Answer in natural language. How many Doorways are visible in the scene? Choose between the following options: 1, 5, 4, 6 or 1
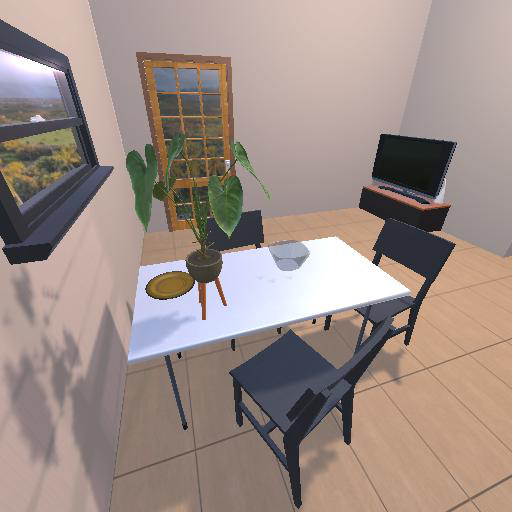
<answer>1</answer>